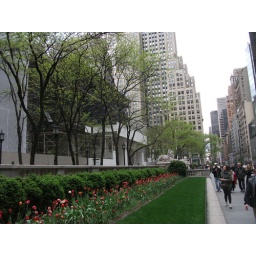
Unfortunately, the face of the building was hidden by scaffolding and I couldn't renact my Ghostbusters scene.